Hanna Erikson

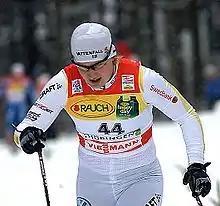
Hanna Erikson during a January 2010 Tour de Ski competition in Thuringia, Germany

Hanna Erikson (born June 2, 1990) is a Swedish cross-country skier. She won three medals in the 2009 Junior World Championships.